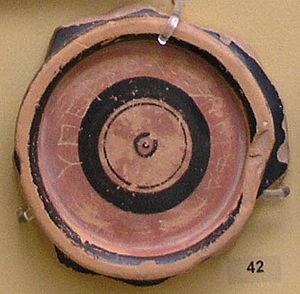
Ostrakon portant le nom d' Hyperbolos, 417-415 a. C. Musée de l'Agora antique d'Athènes. Italiano: Ostrakon (coccio con scritto il nome del candidato all'esilio) del 417-415 a.C., risalente alla votazione relativa all'ostracismo di Iperbolo. Esposto nel Museo dell'antica agorà ad Atene.
Janvier : discorde entre Alcibiade et Nicias à Athènes. Le démagogue Hyperbolos ayant souhaité que l’un des deux soit ostracisé, suscite leur coalition provisoire et est lui-même ostracisé en mars. L'ostracisme est utilisé pour la dernière fois.